1913–14 Gillingham F.C. season

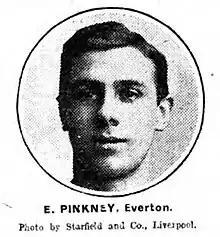
Ernie Pinkney scored six goals in the second half of the season.

Gillingham's first game of 1914 resulted in a 1–1 draw at home to Northampton Town; Pinkney scored Gillingham's goal in the final five minutes of the game. He scored again in the next league match, as Gillingham beat Southend United after having been 2–0 down; Glen scored in the last minute of the match to make the final score 3–2. A week later, the team extended their unbeaten run to six games with a 4–0 victory at home to Brighton & Hove Albion, the first time they had scored as many goals in a game for four months. Hafekost scored two goals to take his total for the season so far to eight and Jack Mahon scored his first goal for more than 50 matches and only his third in nearly six seasons with the club. At the end of January, Gillingham were seventh in the league table. The team's first two games of February both resulted in draws, 0–0 away to Portsmouth and 2–2 at home to Millwall. Sidney Weavers replaced the injured Glen in the latter game, only his second appearance of the season, and scored a goal, but after the following week's game away to Exeter City Glen returned to the team and Weavers did not feature again during the campaign. Gillingham lost 2–0 to Exeter, ending an unbeaten league run of eight games.